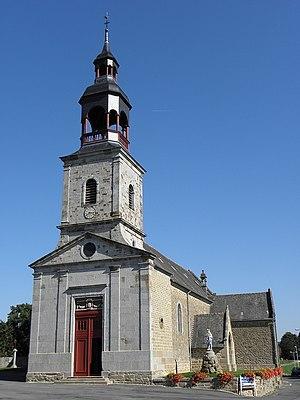
Façade occidentale de l'église Saint-Pierre de La Selle-en-Coglès (35).
La Selle-en-Coglès est une ancienne commune française située dans le département d'Ille-et-Vilaine en Région Bretagne, peuplée de 638 habitants. Elle a fusionné le 1ᵉʳ janvier 2017 avec Coglès et Montours et pour former la commune des Portes du Coglais.